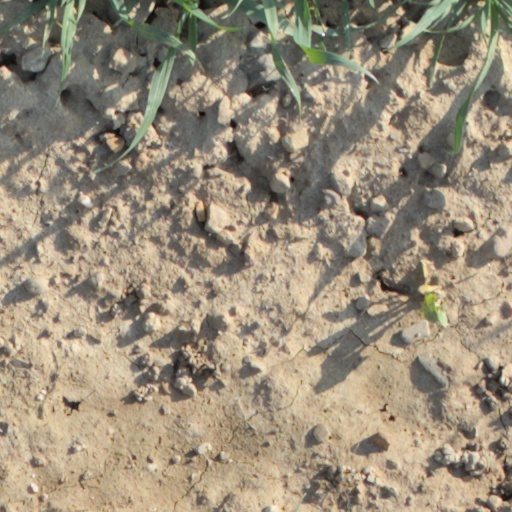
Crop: wheat